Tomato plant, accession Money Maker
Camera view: vertical (180 deg); turntable rotation: 180 degrees
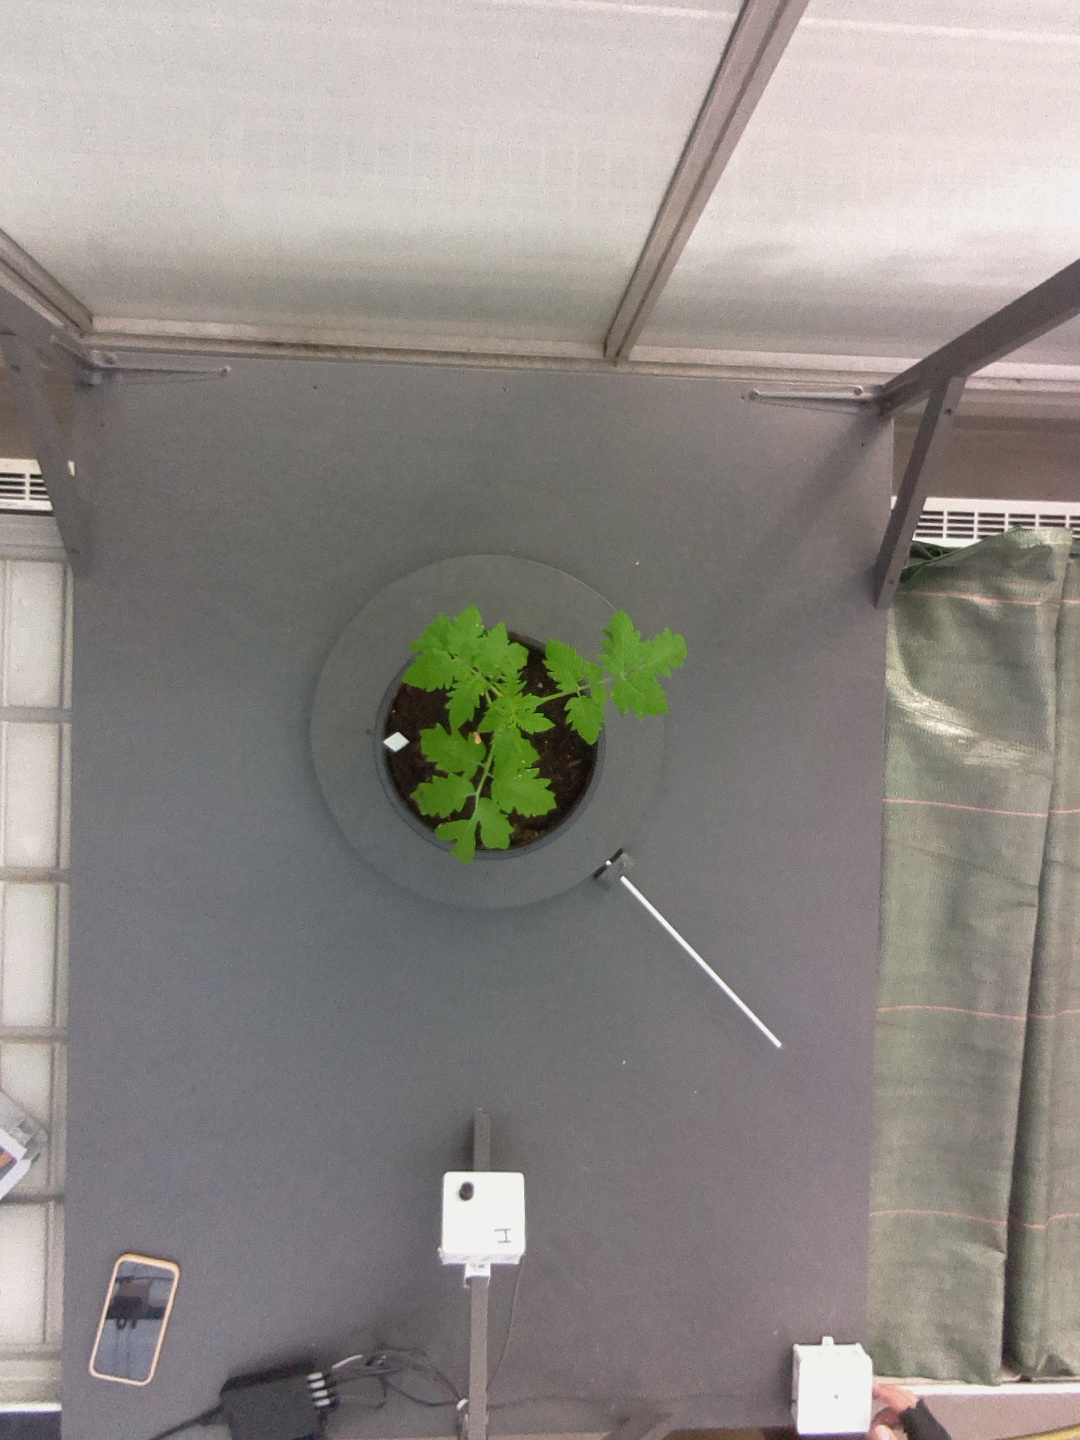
BBCH growth stage 13: 6 of true leaves visible